Bruce Hawker

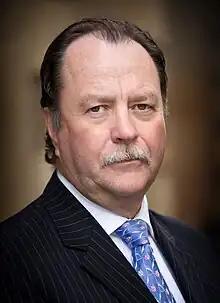
Hawker in 2010

Bruce Hawker (born 18 August 1955) is an Australian political strategist, commentator and chairman of Campaigns & Communications Group, which he founded in January 2011.